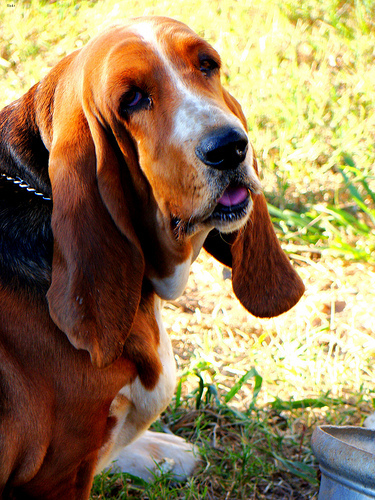
Breed: basset hound